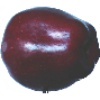
Label: Apple Red Delicious 1